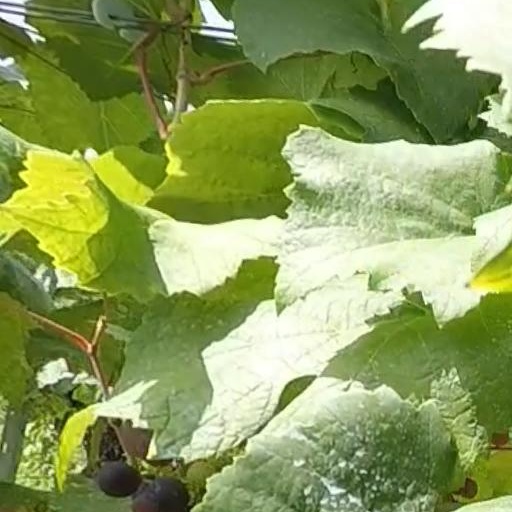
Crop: grape